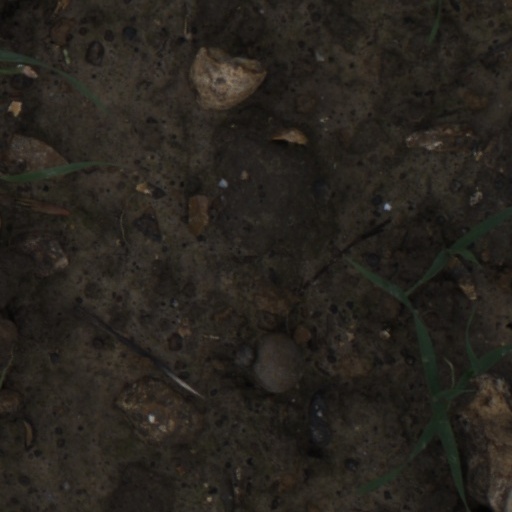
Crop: wheat